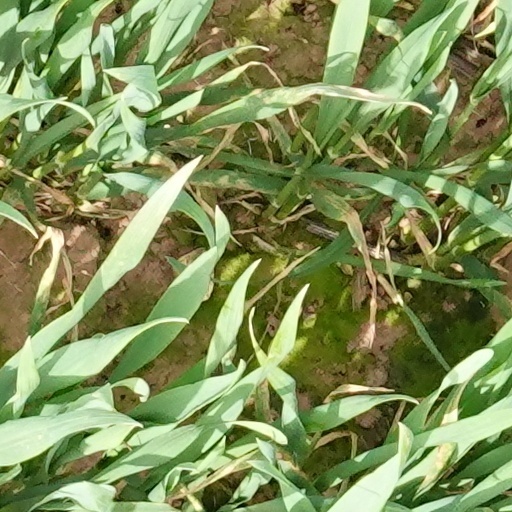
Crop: wheat